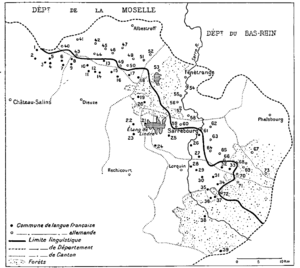
La frontière linguistique du département de la Meurthe à l'époque du Premier Empire (1804-1815).
La frontière linguistique mosellane est une frontière linguistique qui divise le département français de la Moselle en deux régions linguistiques : la Moselle romanophone d'un côté et la Moselle germanophone de l'autre, sachant que ces deux territoires sont de taille à peu près égale au milieu du XXᵉ siècle. Le nord-est de l'arrondissement de Briey, historiquement germanophone, est également concerné par cette limite linguistique.
Le département de la Meurthe était un département français entre 1790 et 1871 et dont le chef-lieu était Nancy. Il tirait son nom de la rivière de la Meurthe et comptait 428 387 habitants en 1866 appelés les Meurthois.